Circle line (London Underground)

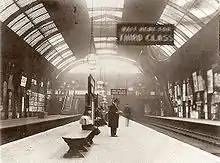
A black-and-white photograph of a railway station platform under a barrel roof. Several figures are visible, one standing wearing a top hat, a sign reads "WAIT HERE FOR THIRD CLASS".

In 1863, the Metropolitan Railway, the world's first underground railway, opened in London between Paddington and Farringdon, connecting the Great Western Railway's relatively remote terminus at Paddington with Euston and King's Cross stations and the City, London's financial district. In the same year, a select committee report recommended an "inner circle" of railway lines connecting the London termini that had been built or were under construction. In the next year, the Metropolitan District Railway (commonly known as the District Railway) was formed to build and operate a railway from South Kensington to Tower Hill. The Metropolitan western extension from a new station at Paddington to South Kensington opened in 1868. By May 1870, the District Railway had opened its line from West Brompton to Blackfriars via Gloucester Road and South Kensington, services being operated at first by the Metropolitan. In 1871, the District had built a terminus at Mansion House, and on 18 November 1876 the Metropolitan opened its terminus at Aldgate. Because of the conflict between the two companies, it took an act of Parliament, the (42 & 43 Vict. c. cci) before further work was done on the inner circle. In 1882, the Metropolitan extended its line from Aldgate to a temporary station at Tower Hill and the District completed its line to Whitechapel. On 6 October 1884, the temporary station was replaced with a joint station and the inner circle was complete. The Metropolitan provided the clockwise, or "outer rail", trains; the District the "inner rail", or anti-clockwise. Many breakdowns occurred, due to the unbalanced wear-and-tear inflicted upon the train and carriages caused by travelling in a single circular direction. Equally, services were further disrupted due to petty squabbles between the two rivals including an incident whereby the Metropolitan Railway forcibly removed (using three trains) the District Railway's parked carriages which had been chained to the track.